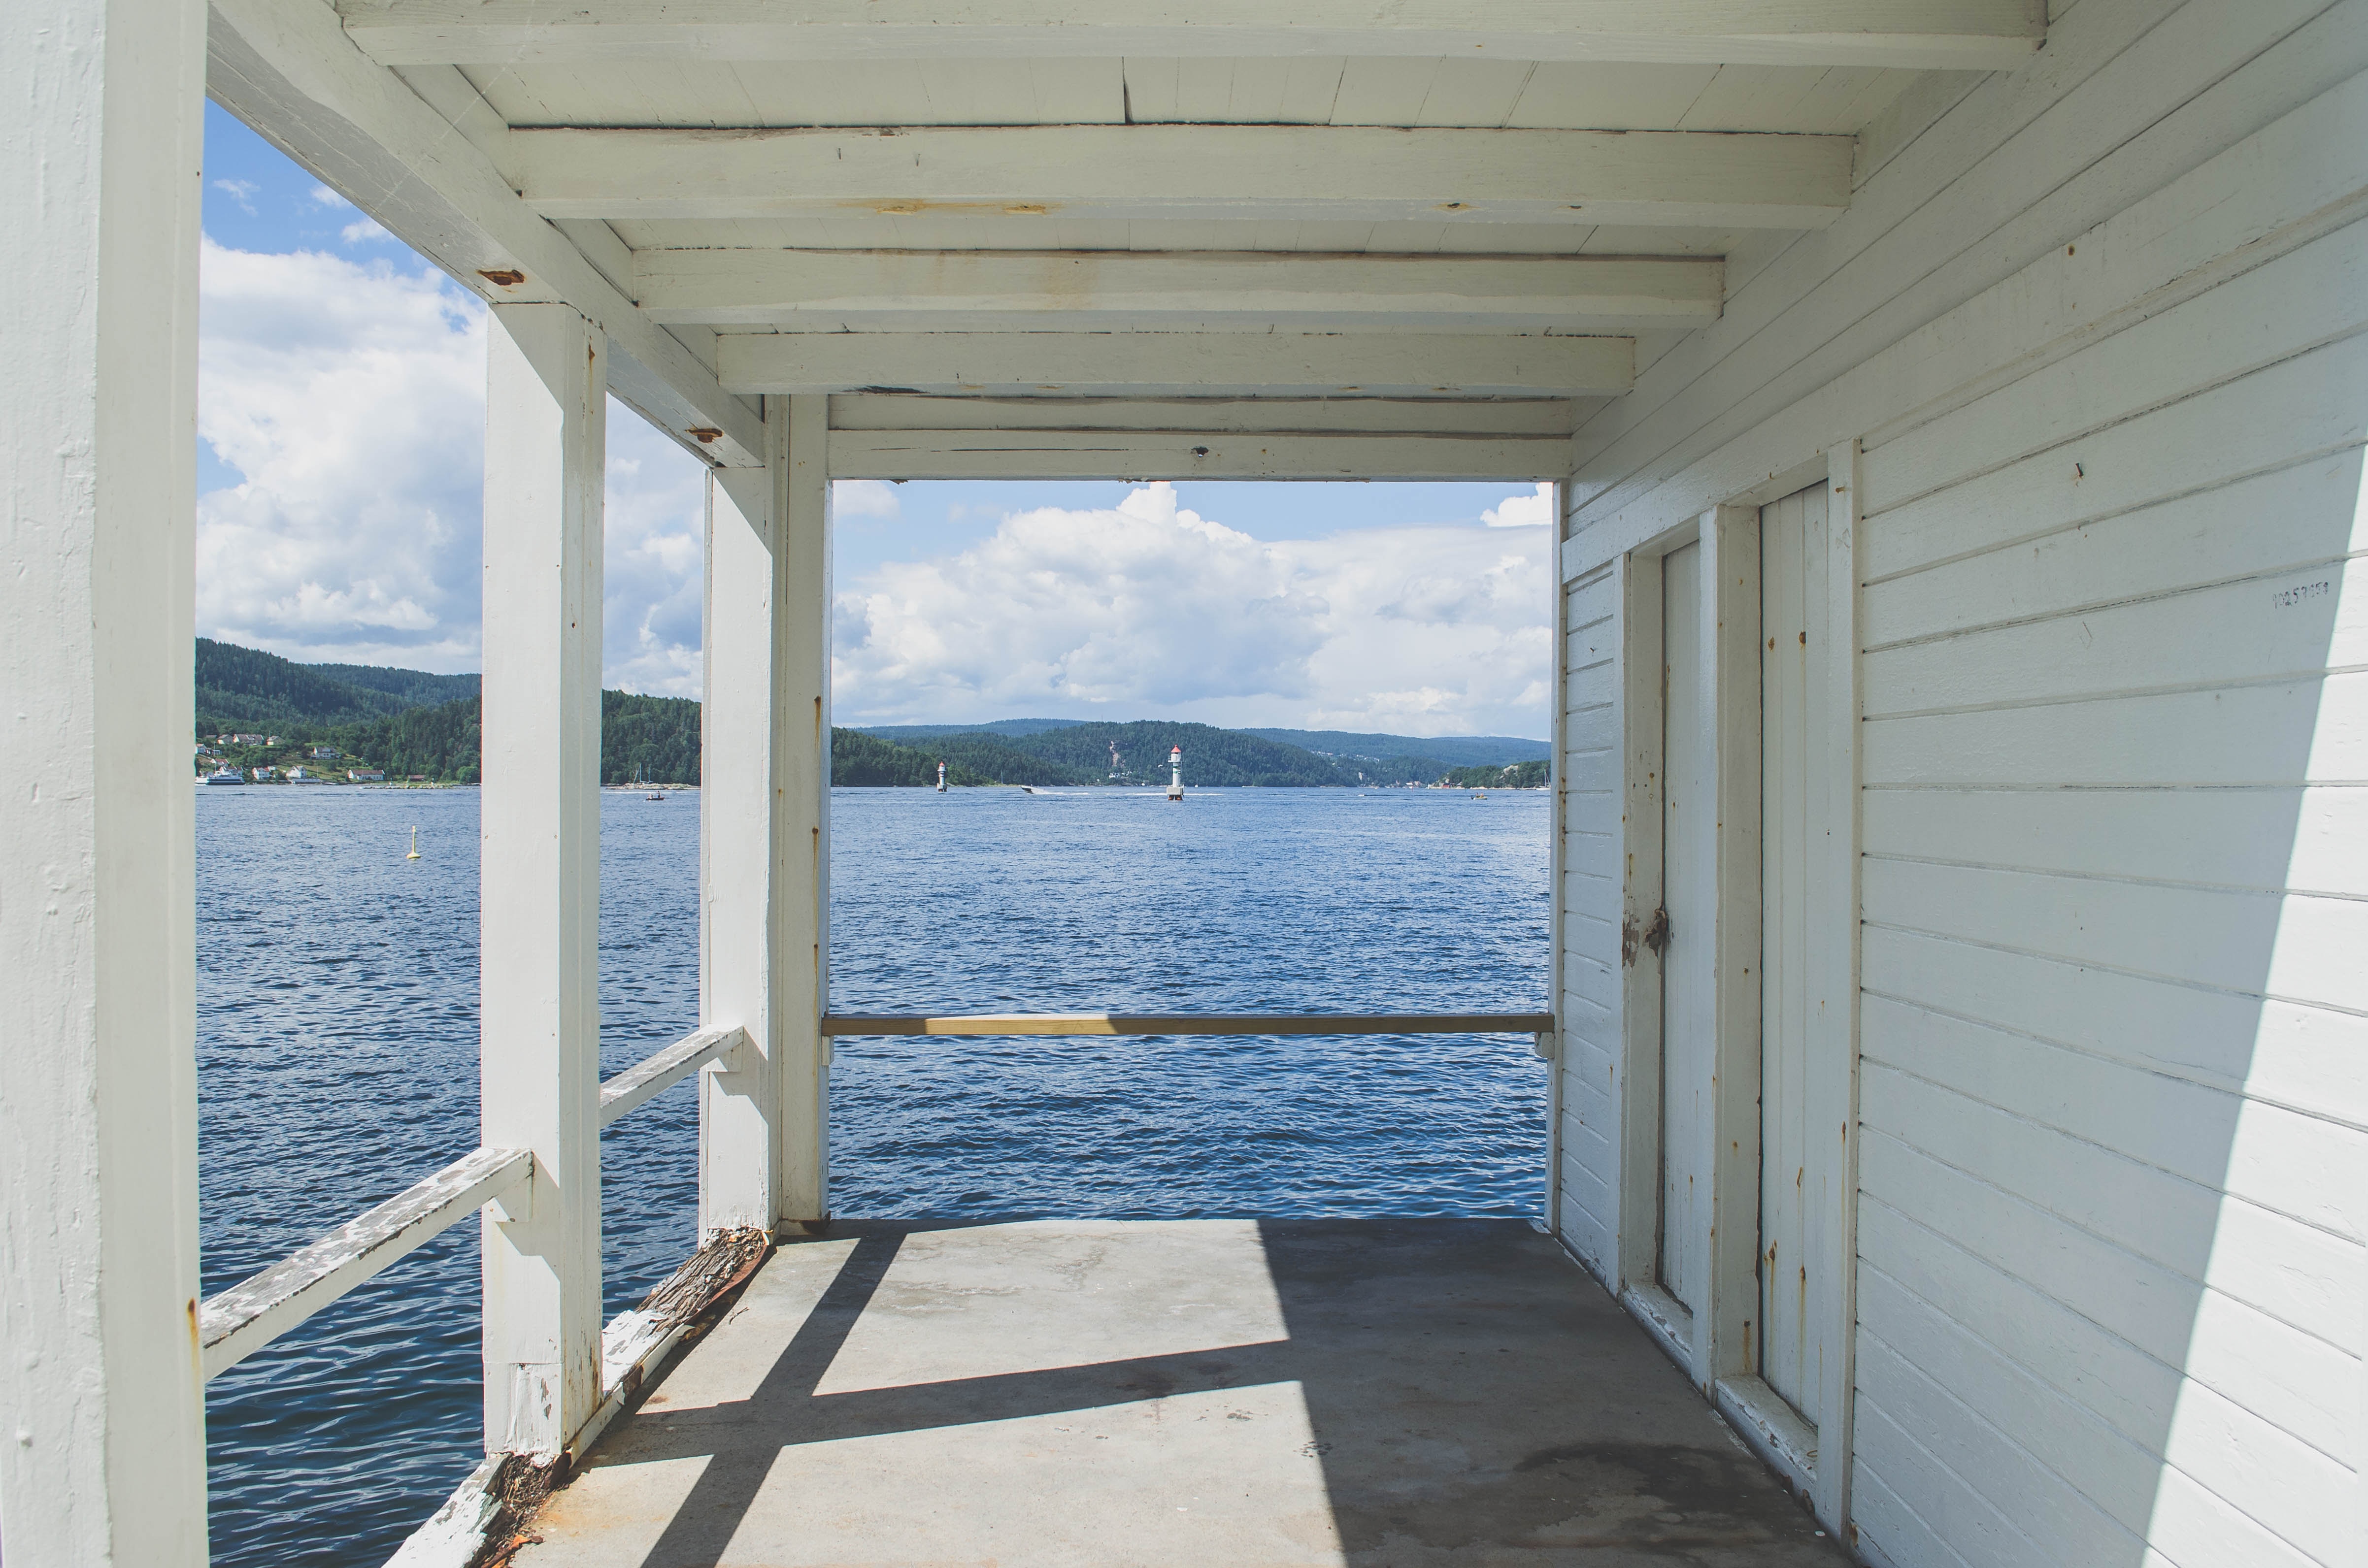
water, property, sea, architecture, room, house, vacation, building, daylighting, window, real estate, floor, ocean, porch, wood, lake, home, horizon, bay, estate, channel, coast